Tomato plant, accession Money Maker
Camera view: bottom (45 deg); turntable rotation: 180 degrees
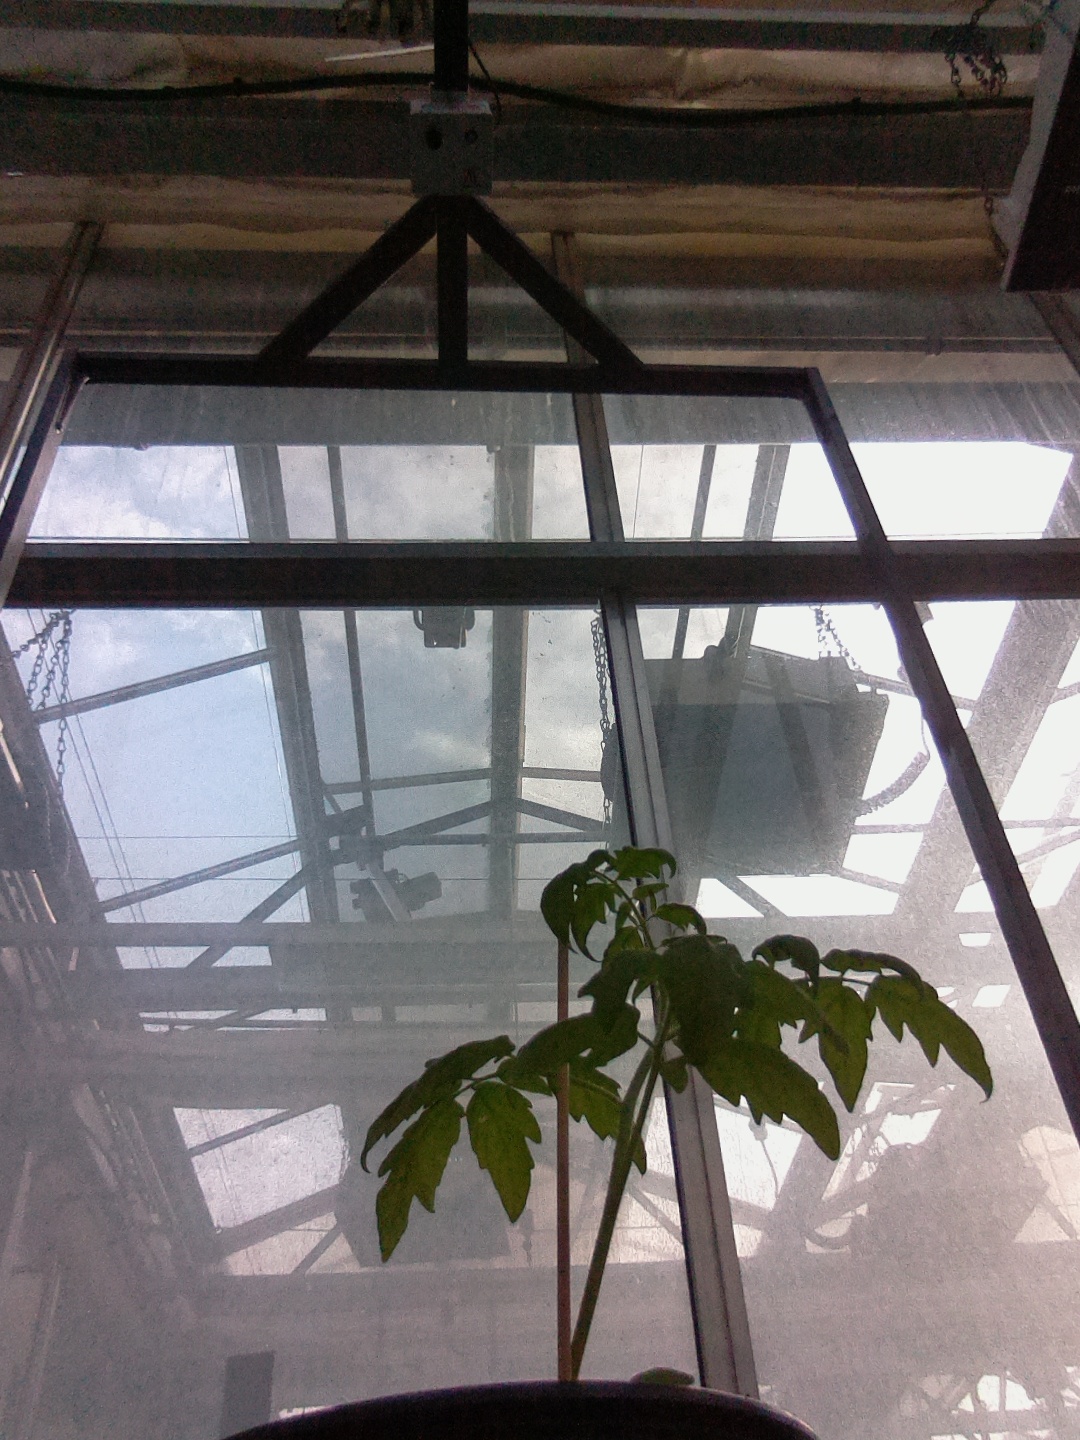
BBCH growth stage 13: 6 of true leaves visible